Attacks on the United States

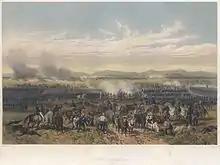
The Battle of Palo Alto during the Texas Campaign

Following the United States' annexation of Texas in 1845, the Mexican government claimed they still owned the portion of Texas between the Nueces River and the Rio Grande. On April 25, 1846, approximately 1,600 Mexican soldiers, under the command of General Mariano Arista, crossed the border into the United States and began an invasion, with the goal to hold and occupy the territory claimed by Mexico. American Captain Seth B. Thornton was sent to investigate a report of Mexican soldiers crossing the border, which led him and his 80 men into an ambush. With the Mexican forces still occupying part of Texas, American General Zachary Taylor took the Army of Occupation to fight the now reinforced Mexican "Army of The North". Between May 3–9, the Mexican forces attempted to siege to the American "Fort Texas". Following the Mexican defeats during the Battle of Palo Alto on May 8 and the battle of Resaca de la Palma on May 9, the Mexican forces withdrew from American territory, ending the brief invasion. In total, 60 Americans died during the Texas Campaign.